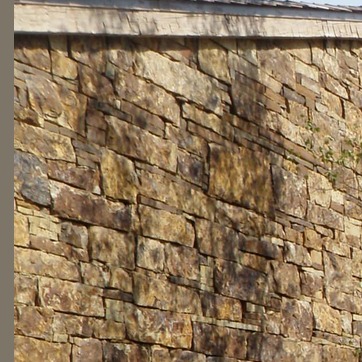
Material: stone